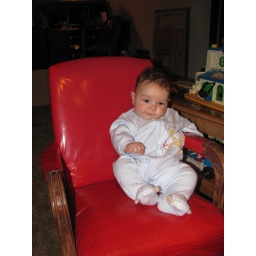
Look at me . . . sitting in Grandma's little red rocking chair!